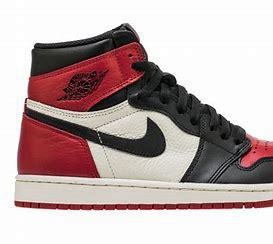
Brand: Nike
Model: Air Jordan 1